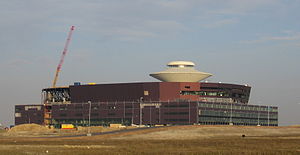
Malmö Arena / Galleri fra byggefasen
Malmö Arena eller Hyllie Arena er en multifunktions-arena i bydelen Hyllie i Malmø, Sverige. Det første spadestik til arenaen blev taget i januar 2007 og arenaen blev indviet d. 6. november 2008. Arenaen vil fungere som hjemmebane for ishockeyholdet Malmö Redhawks. Arenaen har i alt 12500 siddepladser, dog vil der under ishockeykampe være plads til 13700 tilskuere idet en ståplads-sektion bag det ene mål anvendes af hjemmeholdets fans. Til koncerter o.l. vil der være plads til ca 15.500 tilskuere.